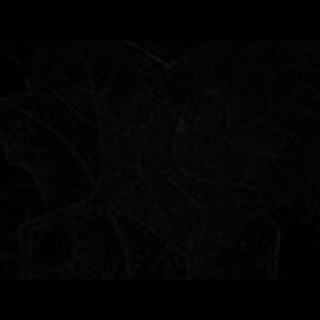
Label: cotton_aphids